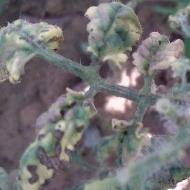
Crop: Tomato
Condition: virosis-d